Brazil–Israel relations

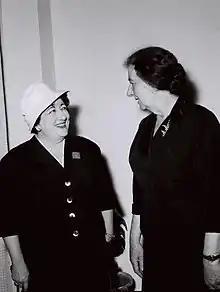
Ambassador of Brazil to Israel Odette de Carvalho e Souza meeting foreign minister Golda Meir in 1959.

Brazil–Israel relations are the bilateral relations between the Federative Republic of Brazil and the State of Israel. Brazil has an embassy in Tel Aviv and an honorary consulate in Haifa. Israel has an embassy in Brasília and a consulate-general in São Paulo. The Brazilian ambassador to Israel is Gerson Menandro Garcia de Freitas. Israel's current ambassador to Brazil is Daniel Zohar Zonshine. Brazil and Israel maintain close political and military ties. The two nations enjoy a degree of arms cooperation. Brazil is a full member state of the International Holocaust Remembrance Alliance, while several Brazilian elected officials participate in the Israel Allies Caucus, a political advocacy organization that mobilizes pro-Israel parliamentarians in governments worldwide.